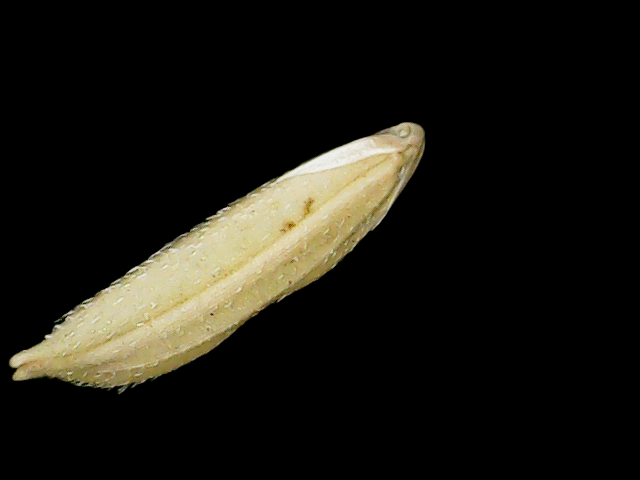
Rice variety: Binadhan11